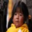
Label: girl